Child

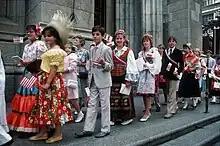
International children in traditional clothing at Liberty Weekend

A child is a human being between the stages of birth and puberty, or between the developmental period of infancy and puberty. The term may also refer to an unborn human being. In English-speaking countries, the legal definition of "child" generally refers to a minor, in this case as a person younger than the local age of majority (there are exceptions such as, for example, the consume and purchase of alcoholic beverage even after said age of majority), regardless of their physical, mental and sexual development as biological adults. Children generally have fewer rights and responsibilities than adults. They are generally classed as unable to make serious decisions.